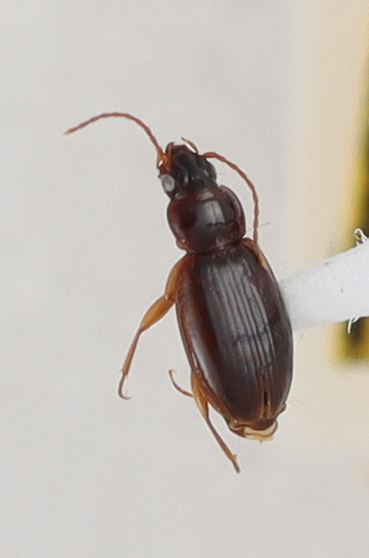
Scientific name: Trechus obtusus
Plot: 6
Trap: W
Collected: 20210908